Glossenkeil (Amarna letters)

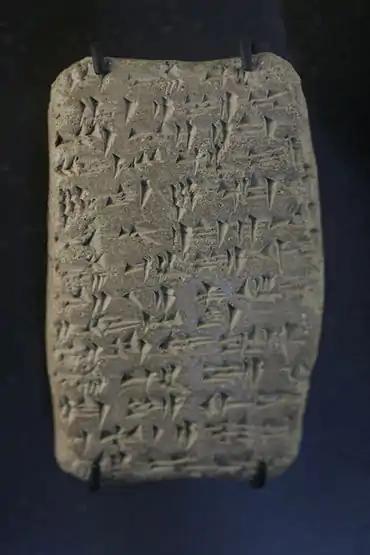
EA 365, a good example of the glossenkeil (Amarna letters), (line 8). (very high-resolution expandable photo)

The Glossenkeil (Amarna letters), is a form of the common glossenkeil— used in the history of cuneiform texts. It is also named "a winkelhaken;" however the distinct "U" character in cuneiform–-(for the winkelhaken), has multiple uses (see u (cuneiform)), and winkelhakens are composed of the single "u", or a doubled version, one "u" above a second "u".